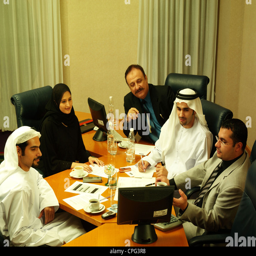
small group of persons in a discussion